Kenshōkai

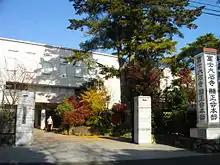
The Kenshōkai main headquarters in Saitama Prefecture, Japan.

After engaging in conflict with fellow Hokkeko members due to tolerating Soka Gakkai interferences, it transferred to Myoenji Temple in Sumida, Tokyo. It upholds the Taiseki-ji Head Temple to possess the true Dai Gohonzon of Nichiren Daishonin, although it does not control the Head Temple. Its national headquarters are located in Ōmiya-ku, Saitama Prefecture.